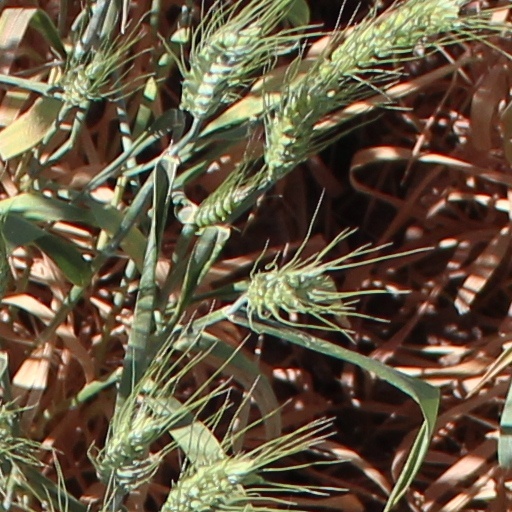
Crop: wheat